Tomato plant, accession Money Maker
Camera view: bottom (45 deg); turntable rotation: 240 degrees
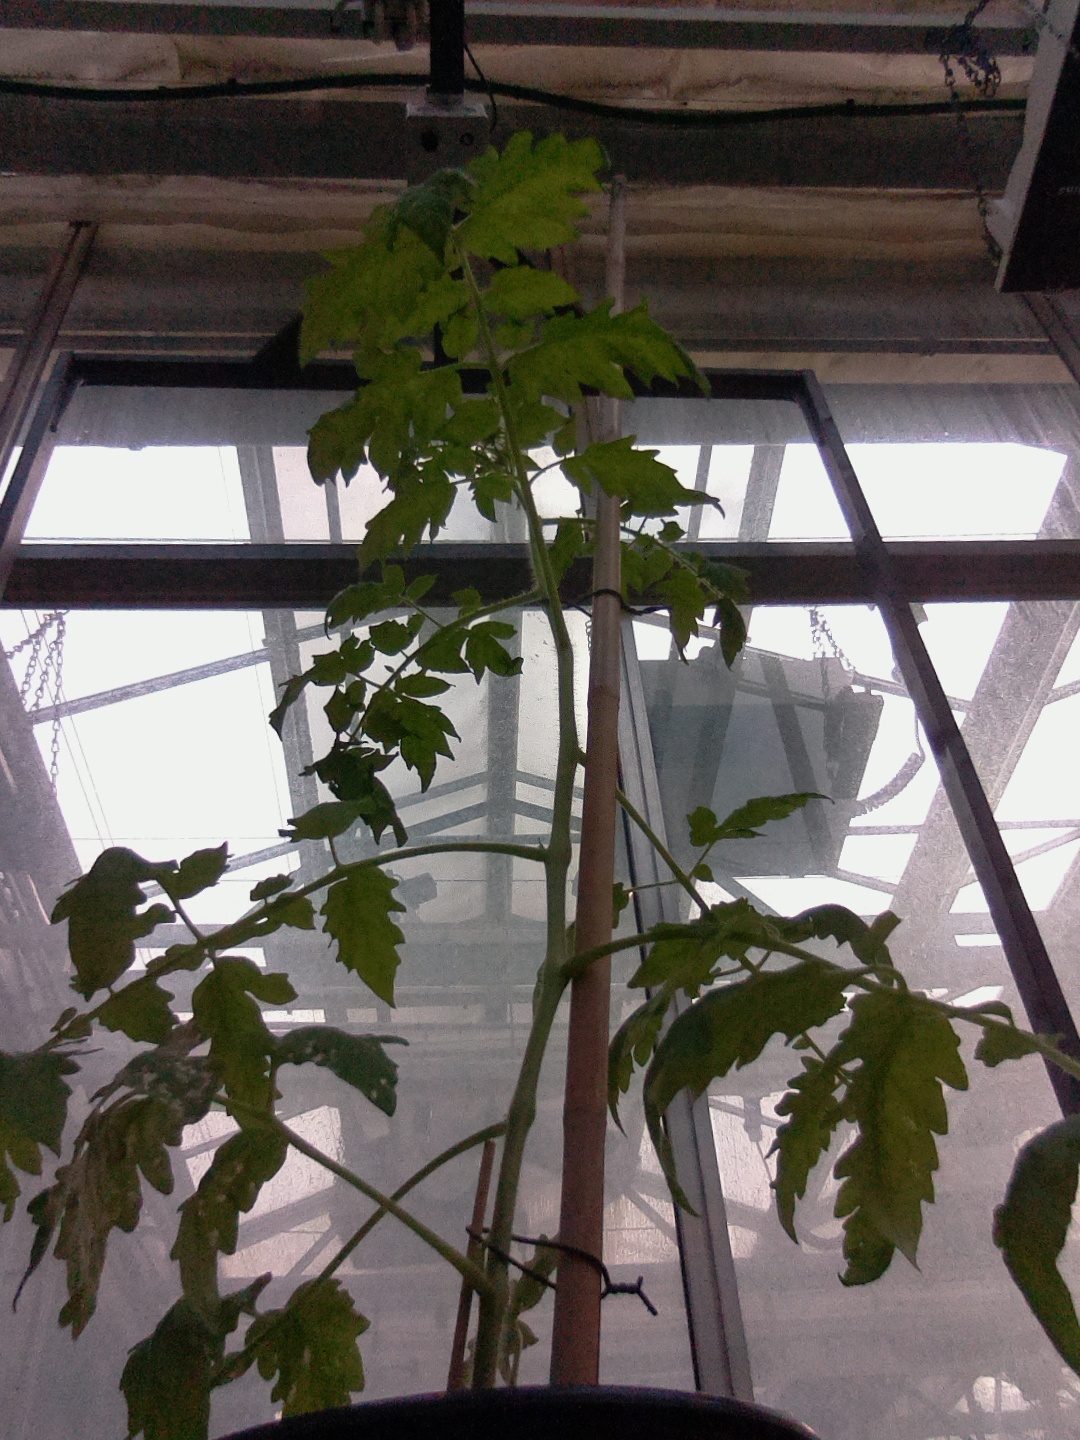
BBCH growth stage 53: 3 inflorescences visible